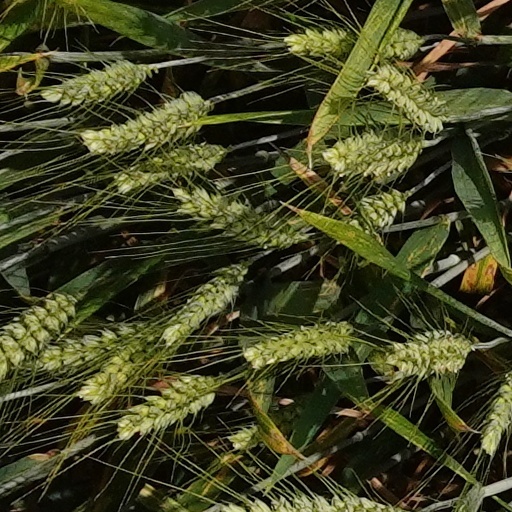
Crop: wheat